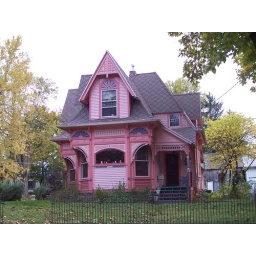
Highly ornate house in Delaware county, Ohio with striking pink and lavender color combination.